Copper extraction

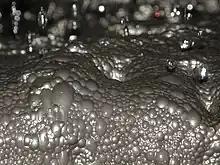
Copper sulfide loaded air bubbles on a Jameson Cell at the flotation plant of the Prominent Hill mine in South Australia

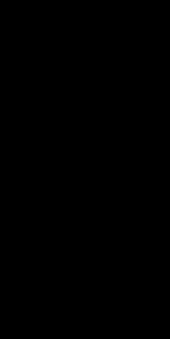
In some hydrometallurgical schemes, copper(II) is extracted from aqueous solution as by complexation to salicylaldoxime.

In froth flotation, the crushed ore is wetted, suspended in a slurry, and mixed with reagents that render the sulfide particles hydrophobic. Typical reagents ("collectors") include potassium ethylxanthate and sodium ethylxanthate, but dithiophosphates and dithiocarbamates are also used. The slurry is introduced to a water-filled aeration tank containing a surfactant such as methylisobutyl carbinol (MIBC). Air is constantly forced through the slurry. The air bubbles attach to the hydrophobic copper sulfide particles, which are conveyed to the surface where the froth is skimmed off. These skimmings are generally subjected to a cleaner-scavenger cell to remove excess silicates and to remove other sulfide minerals that can deleteriously impact the concentrate quality (typically, galena), and the final concentrate is sent for smelting. The rock that has not floated off in the flotation cell is either discarded as tailings or further processed to extract other metals such as lead (from galena) and zinc (from sphalerite), should they exist. A variety of measures are taken to improve the efficiency of the froth flotation. Lime is used to raise the pH of the water bath, causing the collector to bond more efficiently to the copper sulfides. The process can produce concentrates with 27–29% and 37–40% copper contents from chalcopyrite and chalcocite, respectively.